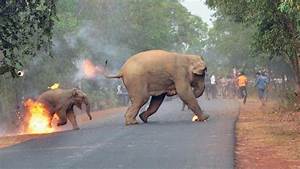
Label: elefante